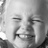
Emotion: happy